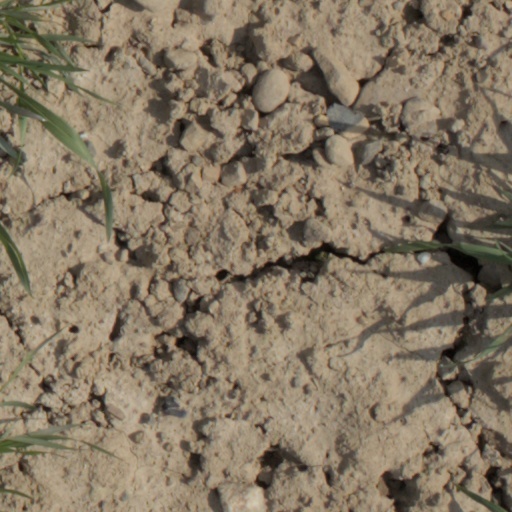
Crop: wheat